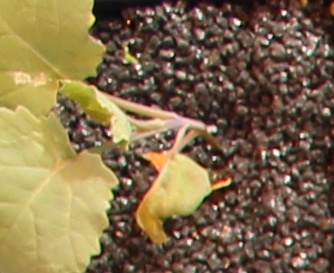
Label: Canola